Jerome

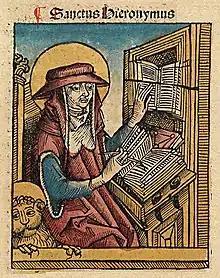
St Jerome in the "Nuremberg Chronicle"

Although at first afraid of Christianity, he eventually converted.